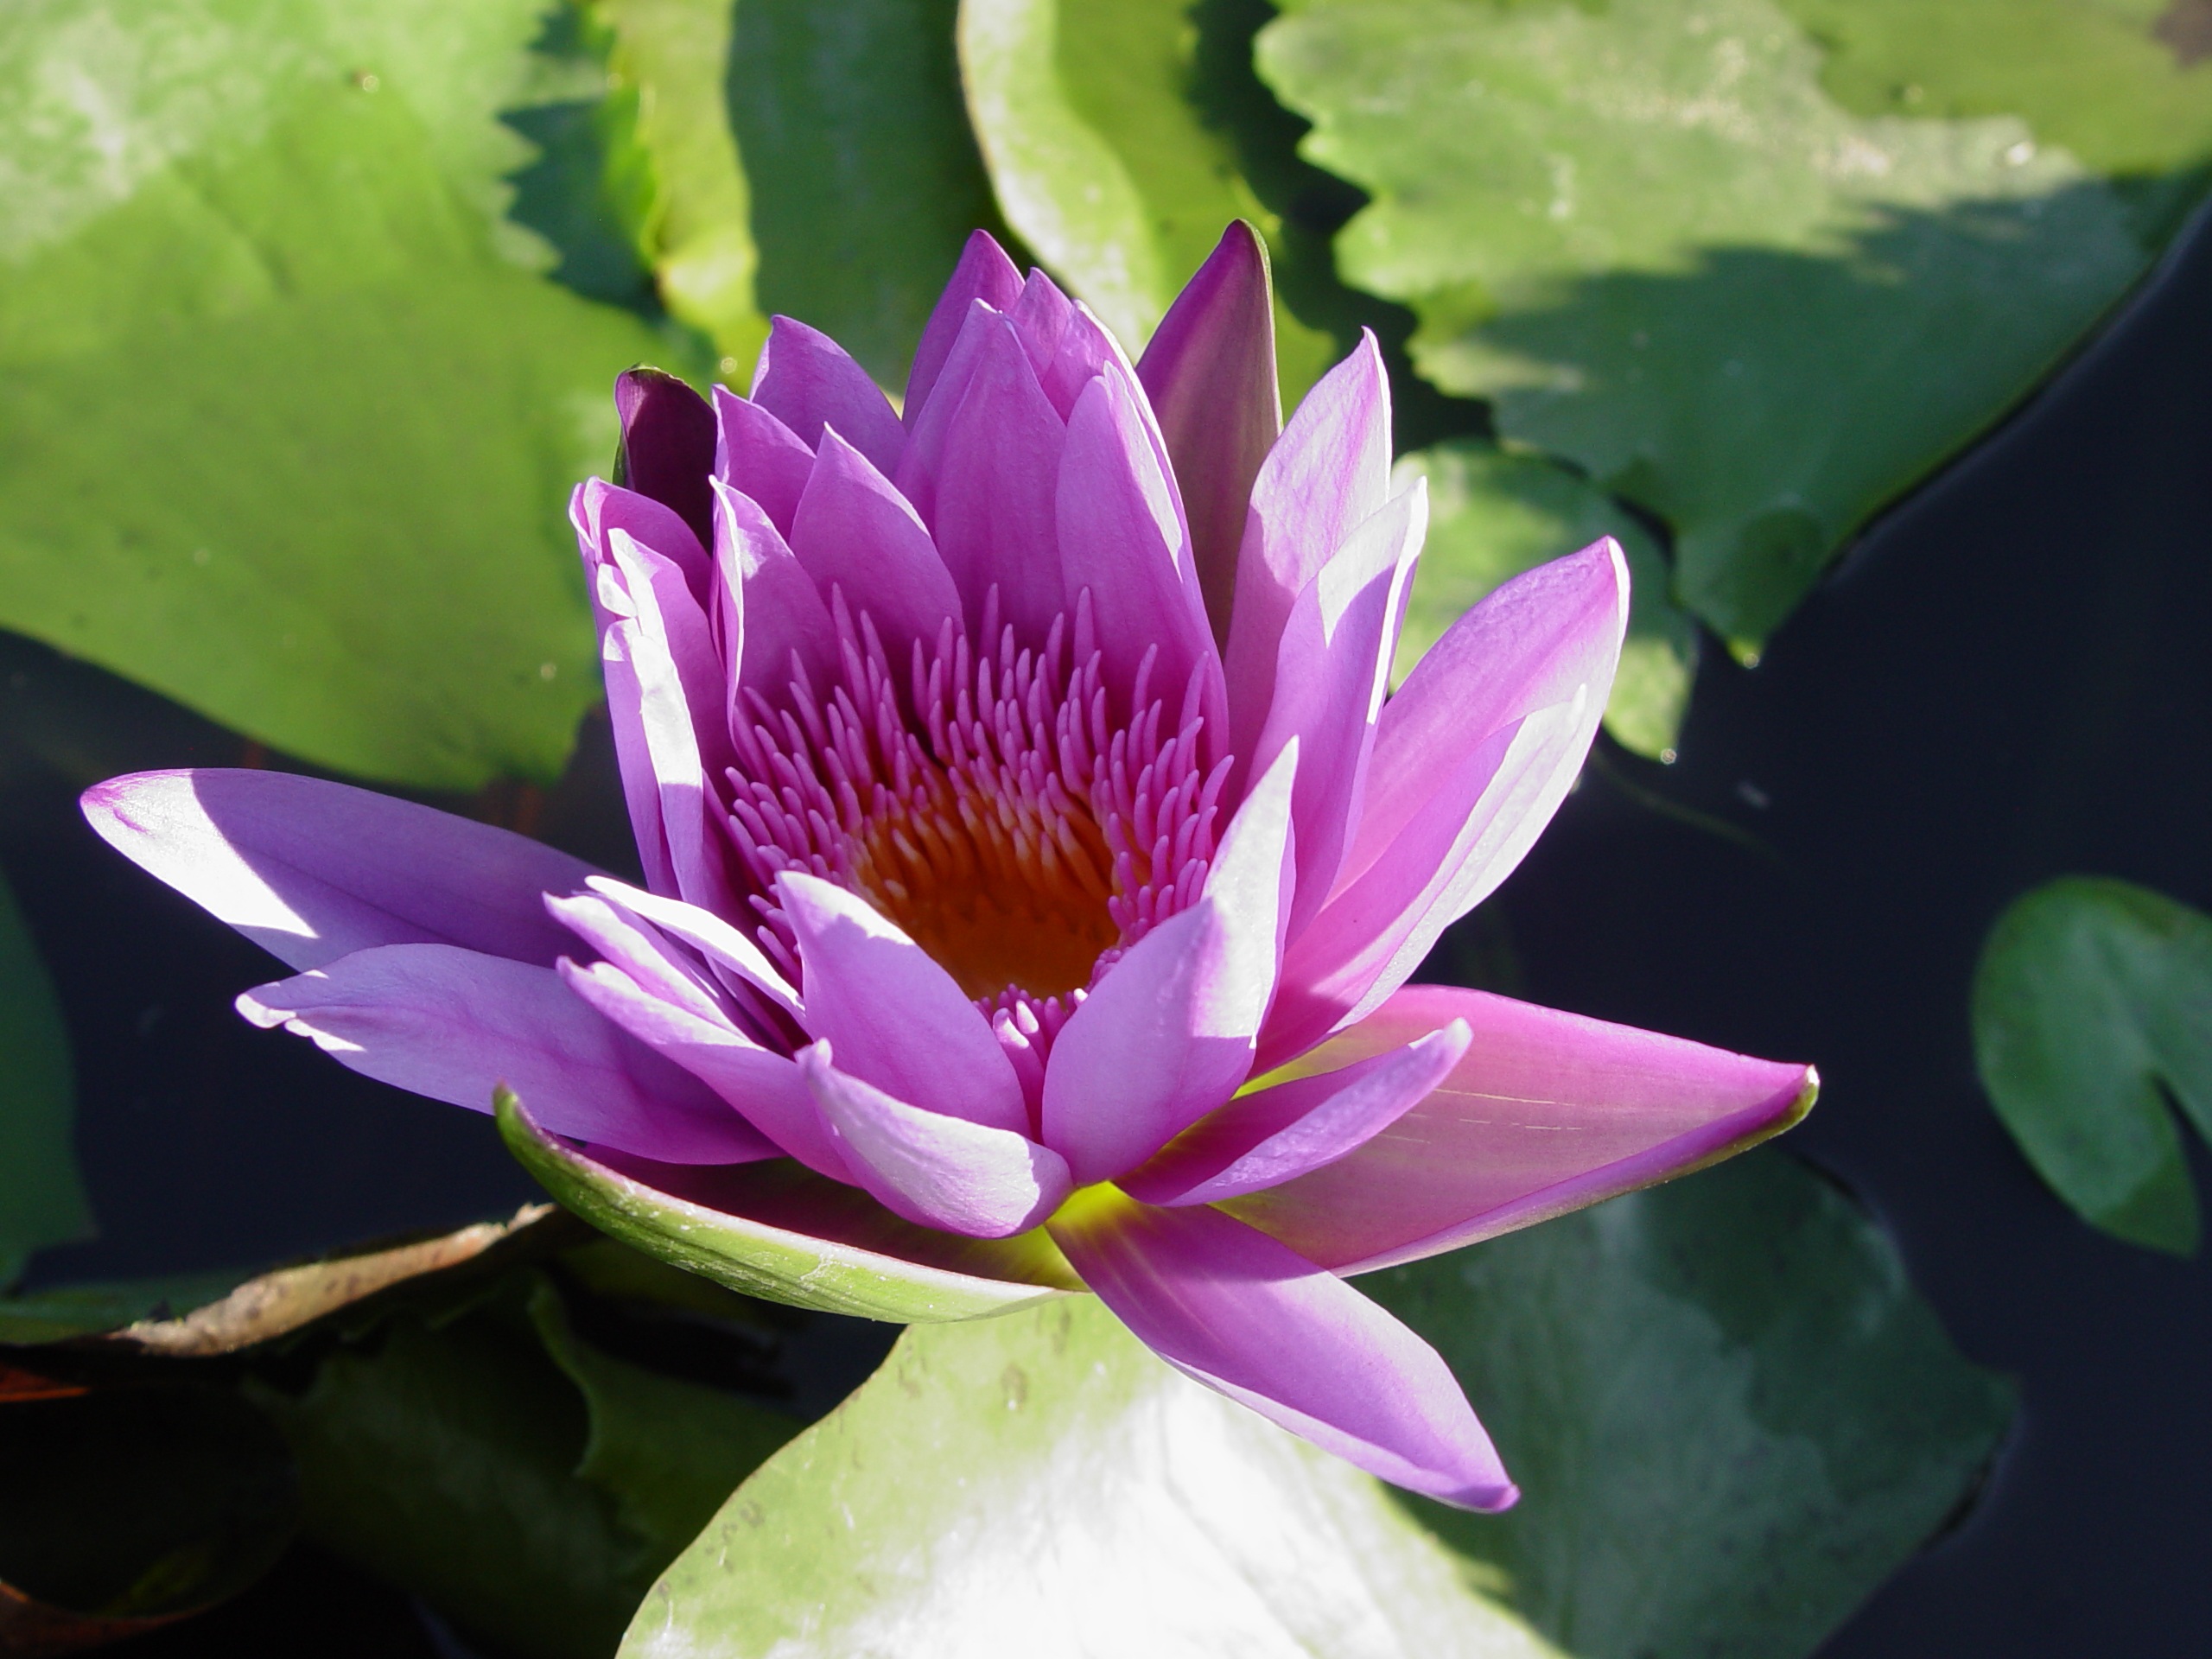
plant, leaf, flower, purple, petal, bloom, summer, pond, rose, sacred lotus, aquatic plant, flora, wildflower, lotus, lily, beautiful flower, lily family, annual plant, lotus family, proteales